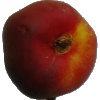
Label: Nectarine Flat 1